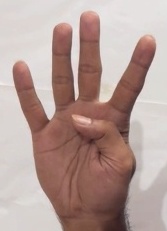
ASL sign: 4